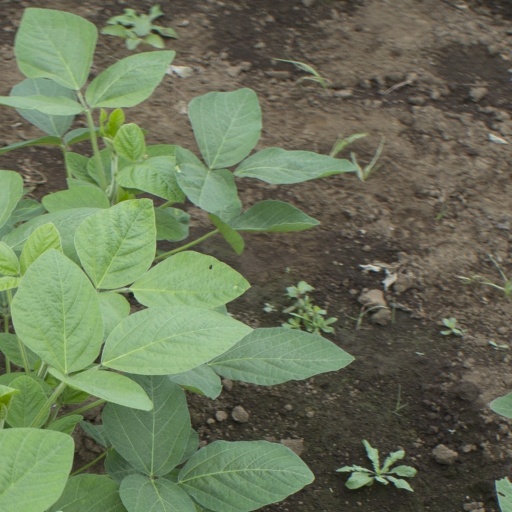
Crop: soybean